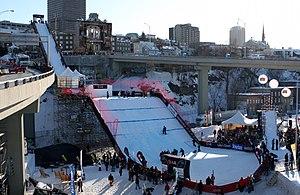
Québec /ke.bɛk/ est la capitale nationale du Québec, une des provinces du Canada. Située au cœur de la région administrative de la Capitale-Nationale, elle est le siège de nombreuses institutions dont le Parlement du Québec. En date de juillet 2016, la ville de Québec compte 531 902 habitants et sa communauté métropolitaine regroupe une population de 800 296 habitants.